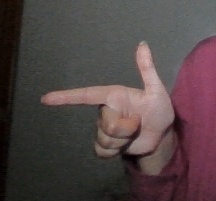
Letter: yaa